Satti Majid

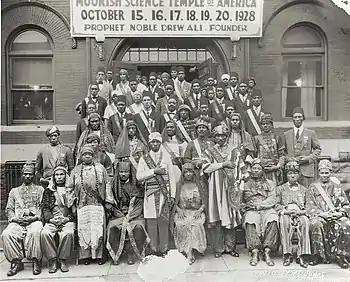
Attendees of the 1928 Moorish Science Temple Of America Convention in Chicago. Noble Drew Ali is in white in the front row centre.

In the early 20th century, Noble Drew Ali, founded the Moorish Science Temple of America. Ali was considered a prophet by his followers, and in 1913 he founded the Canaanite Temple in Newark, New Jersey, before relocating to Chicago, where he gained a following of thousands of converts. During that time, Satti Majid viewed Ali as part of an attempt to spreading sceptical views about the finality of Prophet Muhammad's message. This is because prophet Muhammad is known as the "Seal of the Prophets" to Muslims. Satti Majid was especially concerned about Noble Drew Ali's claims of being a prophet and his creation of a book named "Circle Seven Koran". In response, Satti asked Ali to change his name and burn his Koran. Satti Majid also accused Ali of departing from Islam.